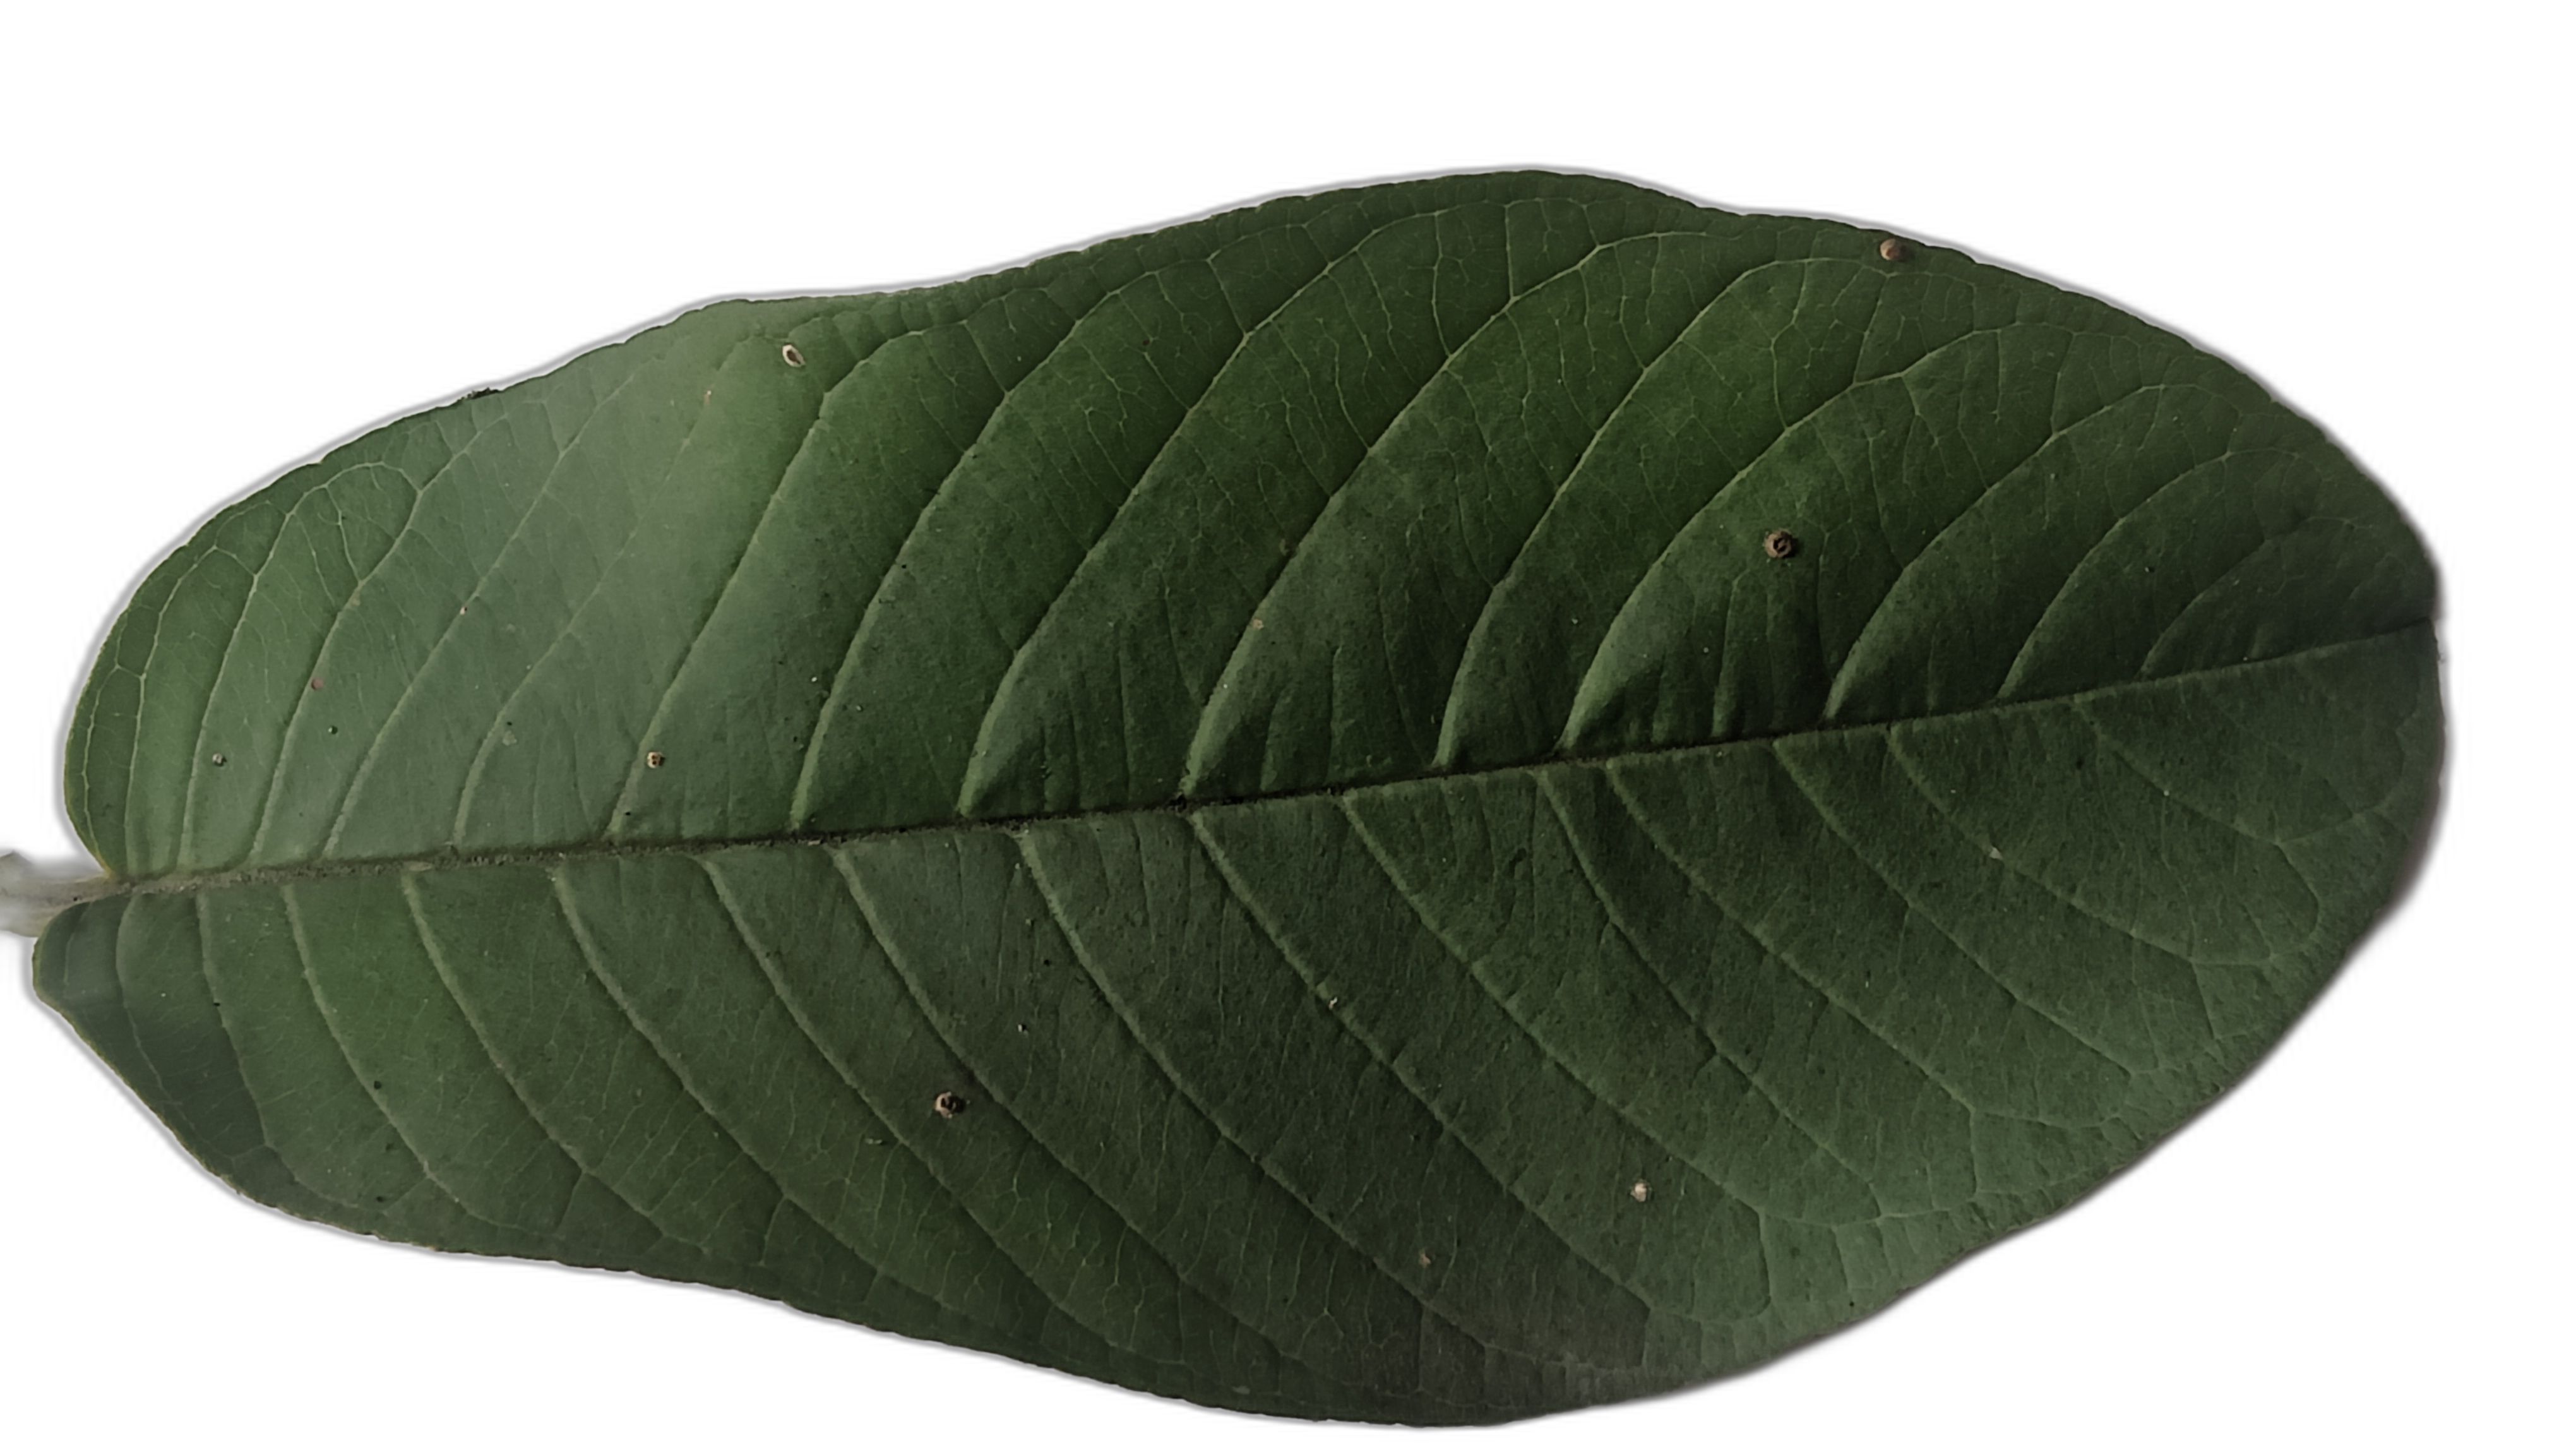
Plant part: leaf
Disease: Healthy